Sir John Walrond, 1st Baronet

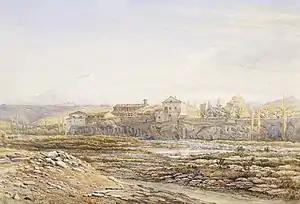
Painting made by the 1st Baronet in 1876 of the Castello di Maniace near Bronte in Sicily, caput of his mother-in-law's vast Sicilian dukedom, painted 3 years after her death. Royal Collection

On 20 May 1845 Walrond married Frances Caroline Hood, a daughter of Samuel Hood, 2nd Baron Bridport (1788-1868), of Cricket St Thomas in Somerset, by his wife Charlotte Nelson, "suo jure" 3rd Duchess of Bronté (1787-1873), niece and eventual heiress of the great Admiral Horatio Nelson, 1st Viscount Nelson, 1st Duke of Bronte (1758-1805), by whom he had five children, two sons and three daughters as follows: